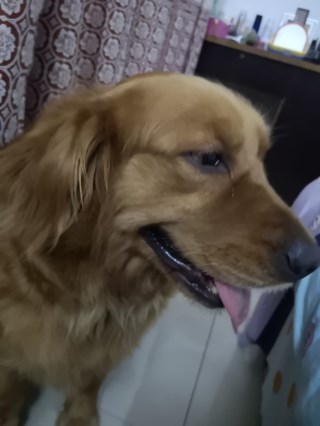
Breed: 5355-n000126-golden_retriever